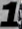
Number: 1